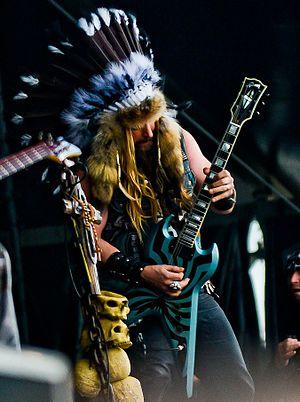
Les programmations du Hellfest sont les listes des groupes ayant participé au Hellfest, un festival annuel spécialisé dans les musiques extrêmes qui se déroule à Clisson, en Loire-Atlantique.